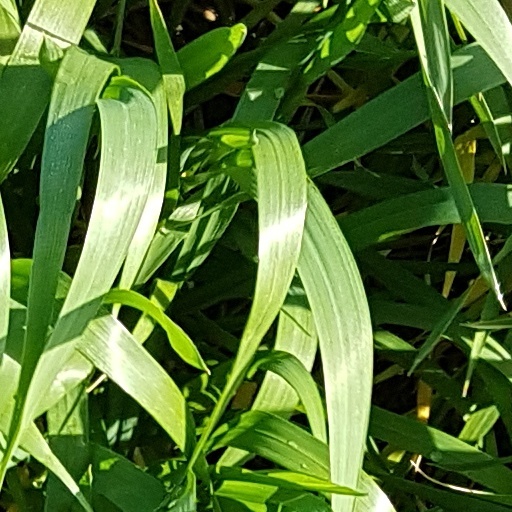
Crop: wheat